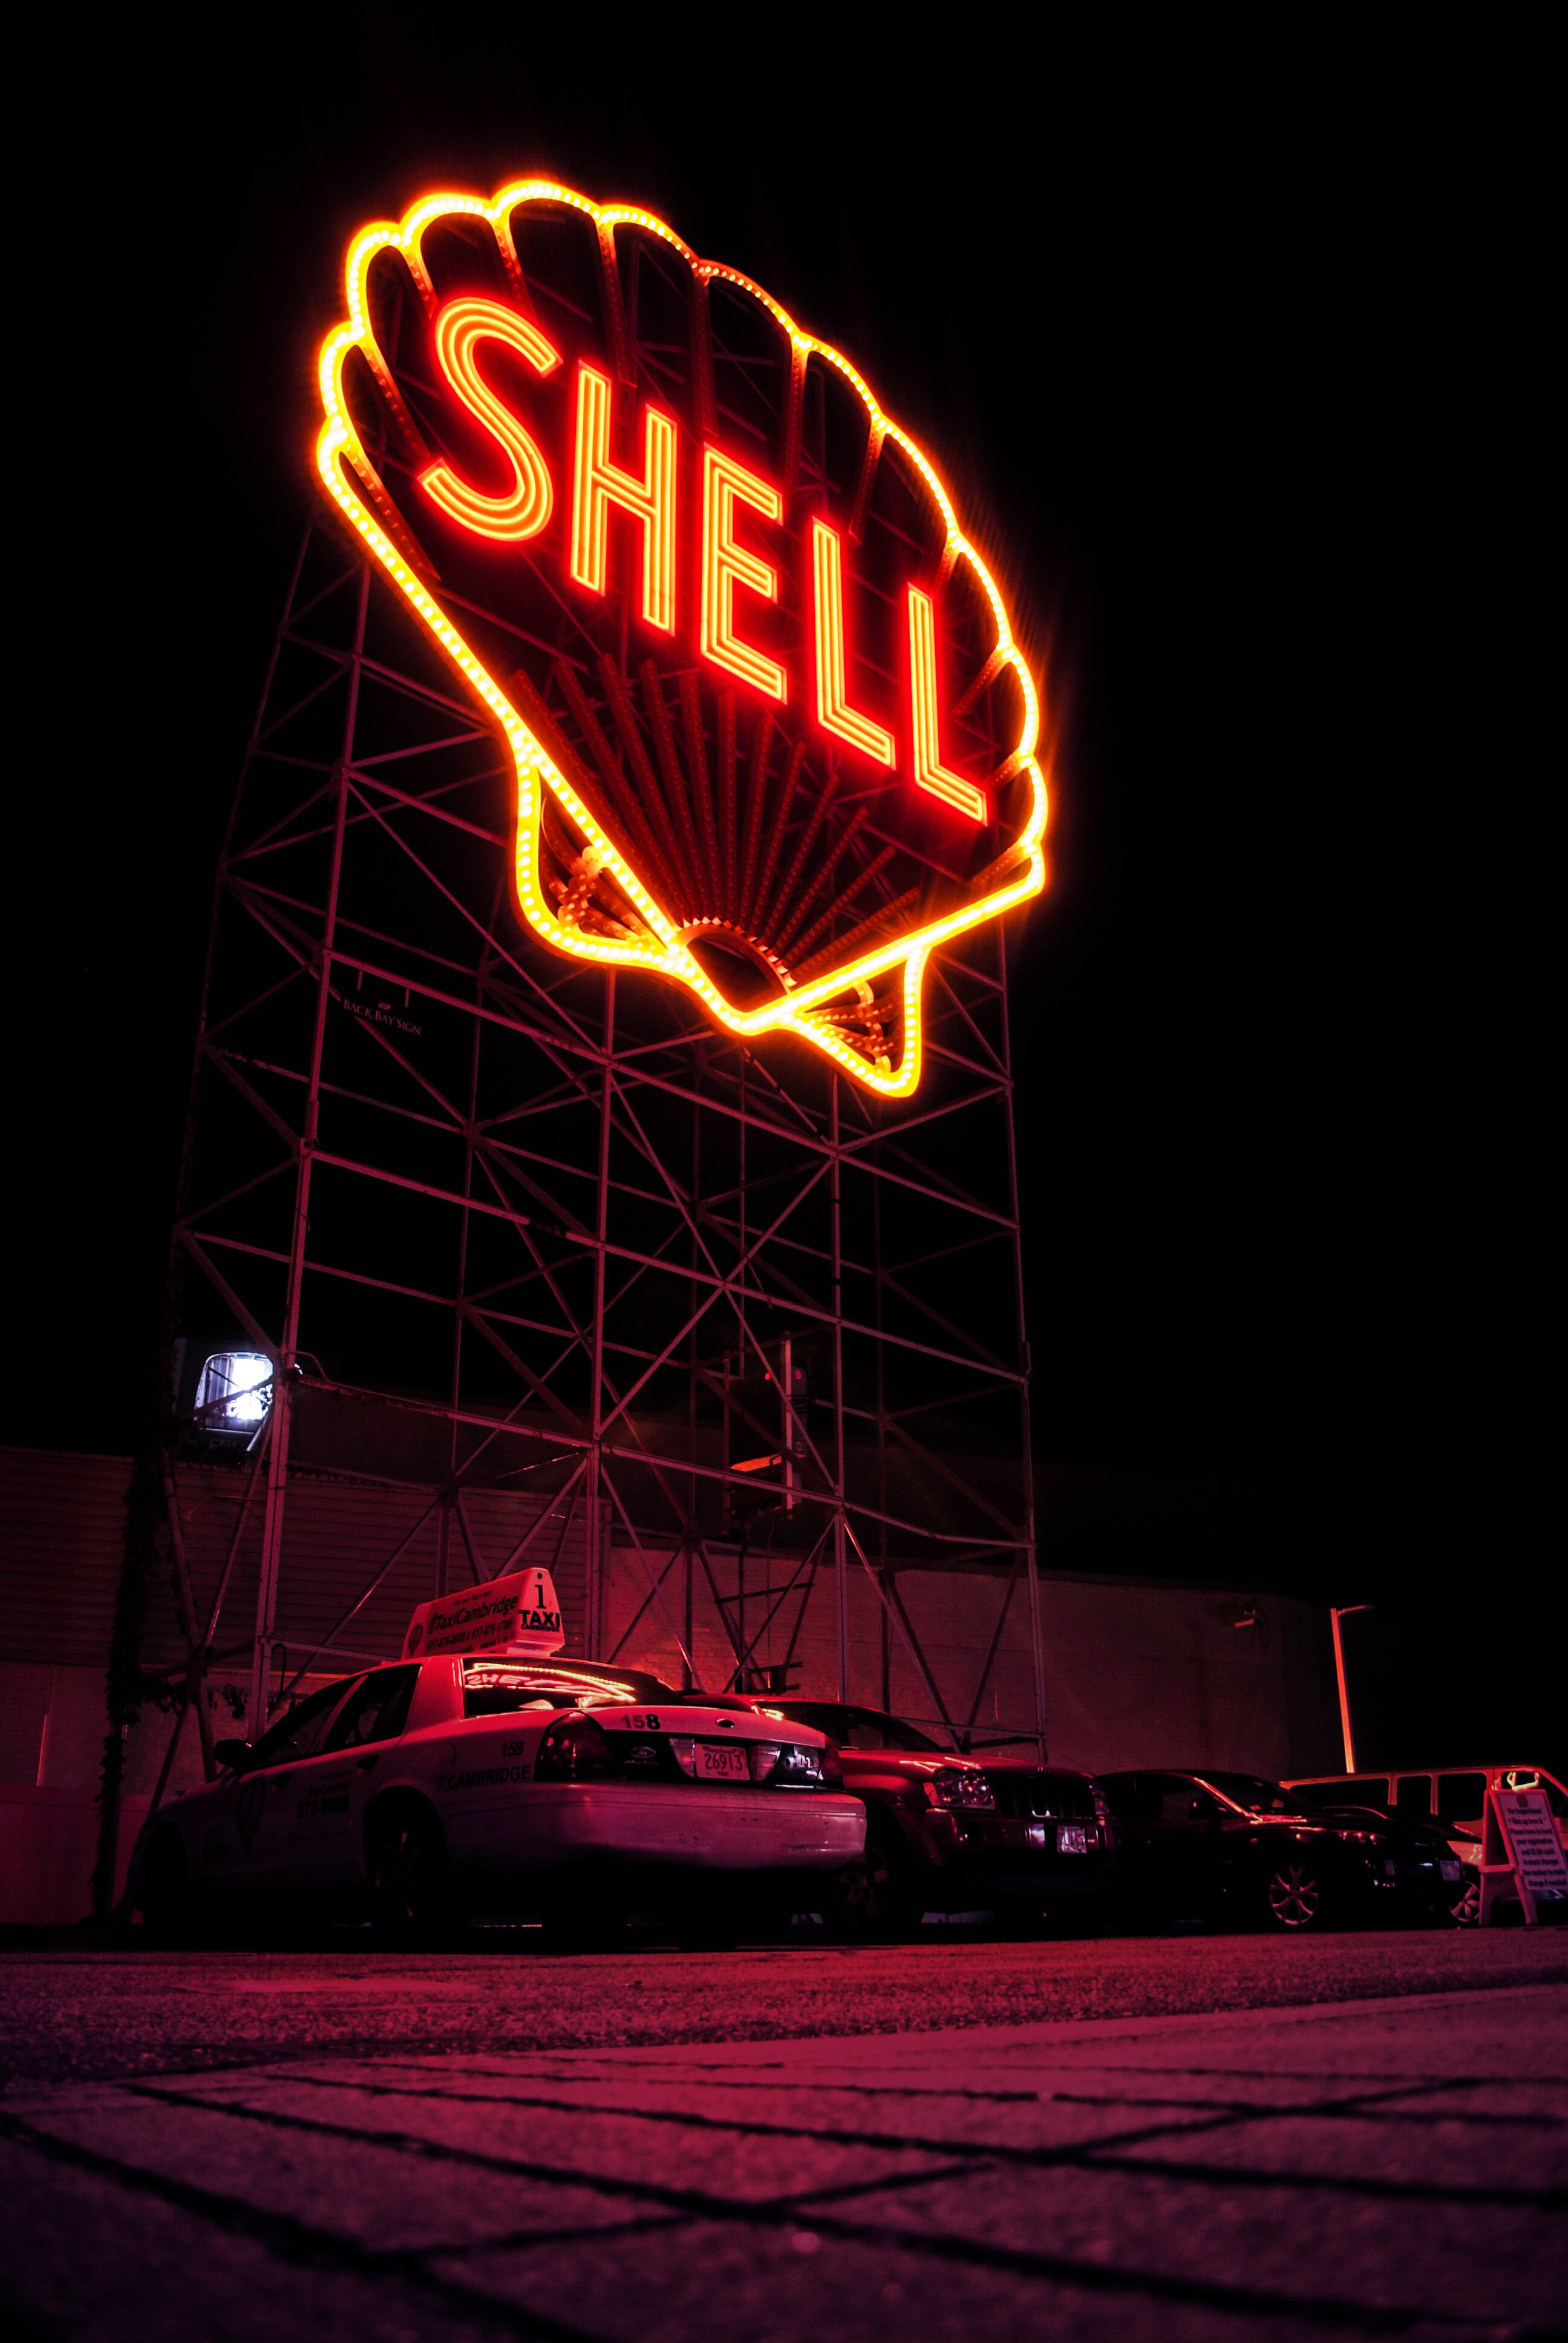
light, car, night, sign, red, darkness, signage, shell, neon, neon sign, stage, shape